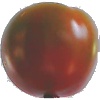
Label: Tomato Maroon 1